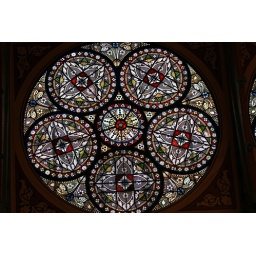
Stained glass roof light in the main hall